Great Lakes

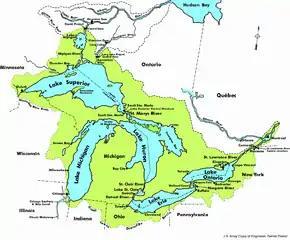
Various national, state, provincial, and municipal jurisdictions govern the Great Lakes

Since general freight these days is transported by railroads and trucks, domestic ships mostly move bulk cargoes, such as iron ore, coal and limestone for the steel industry. The domestic bulk freight developed because of the nearby mines. It was more economical to transport the ingredients for steel to centralized plants rather than to make steel on the spot. Grain exports are also a major cargo on the lakes. In the 19th and early 20th centuries, iron and other ores such as copper were shipped south on (downbound ships), and supplies, food, and coal were shipped north (upbound). Because of the location of the coal fields in Pennsylvania and West Virginia, and the general northeast track of the Appalachian Mountains, railroads naturally developed shipping routes that went due north to ports such as Erie, Pennsylvania and Ashtabula, Ohio.